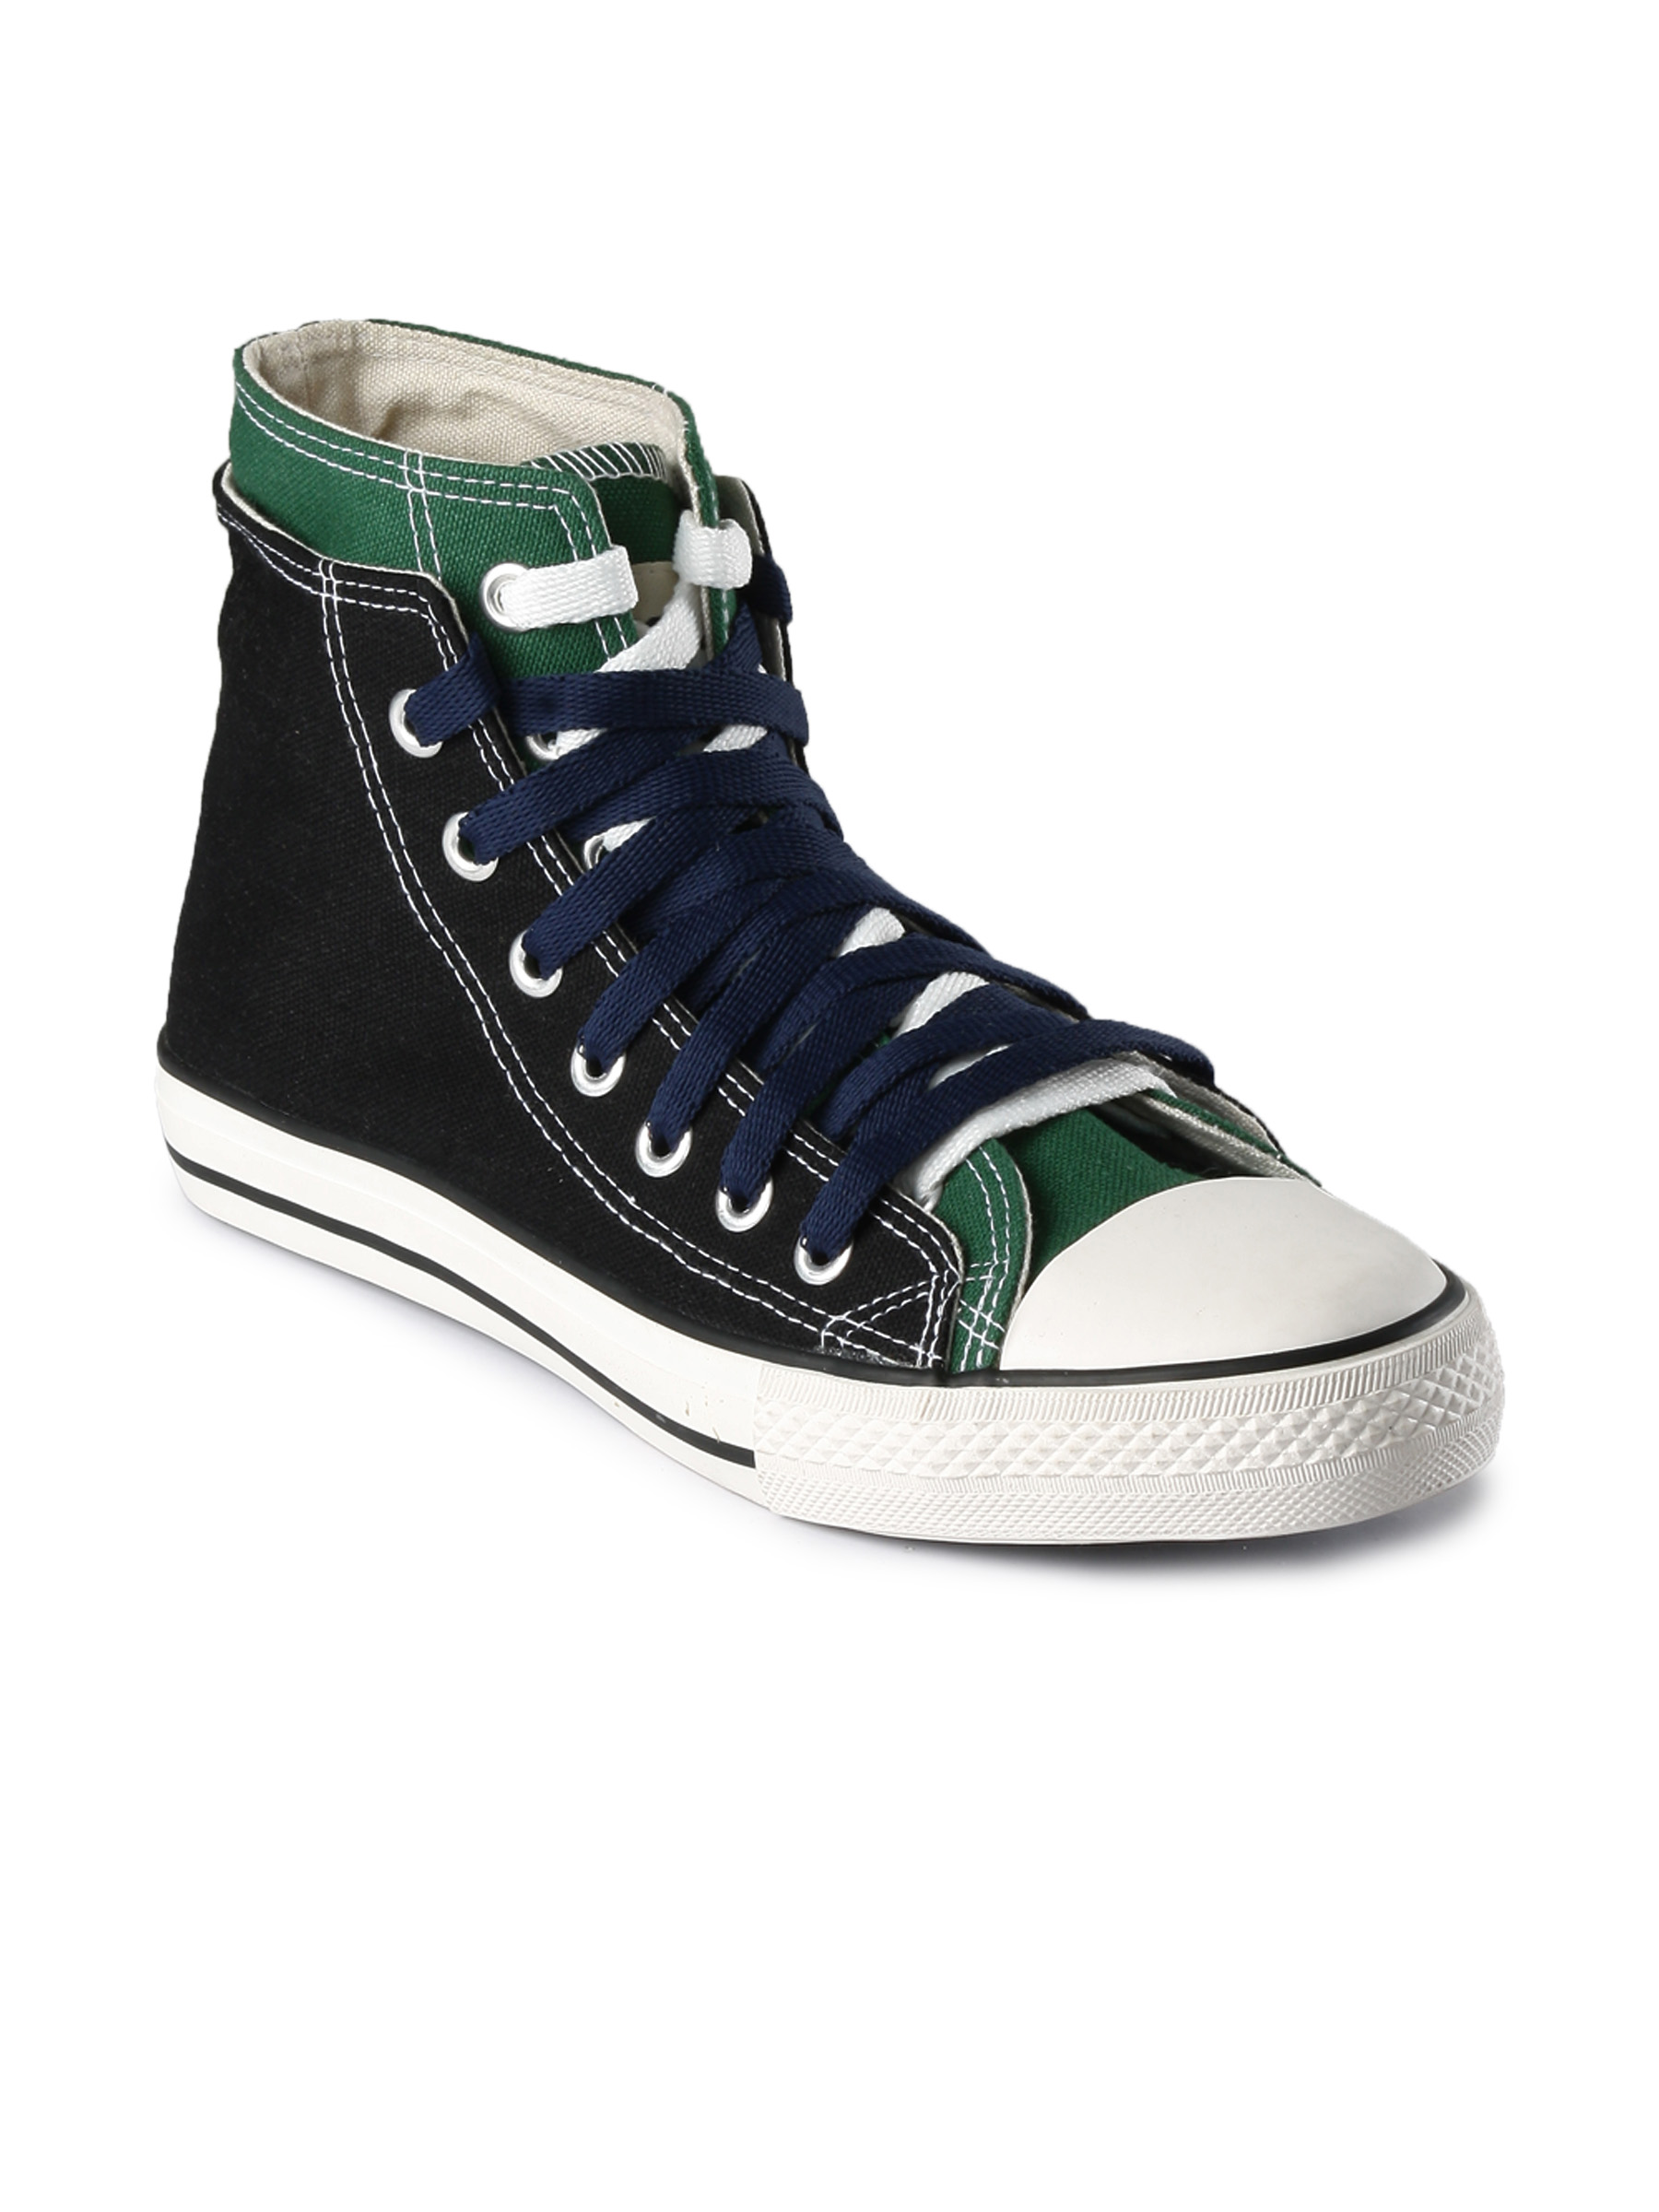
Basics Men Black Casual Shoes
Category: Footwear / Shoes / Casual Shoes
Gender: Men
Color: Black
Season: Fall 2011
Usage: Casual